Tillay-le-Péneux

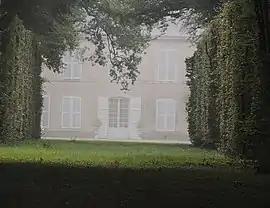
The Villeprévost chateau in Tillay-le-Péneux

Tillay-le-Péneux is a commune in the Eure-et-Loir department in the centre of France.